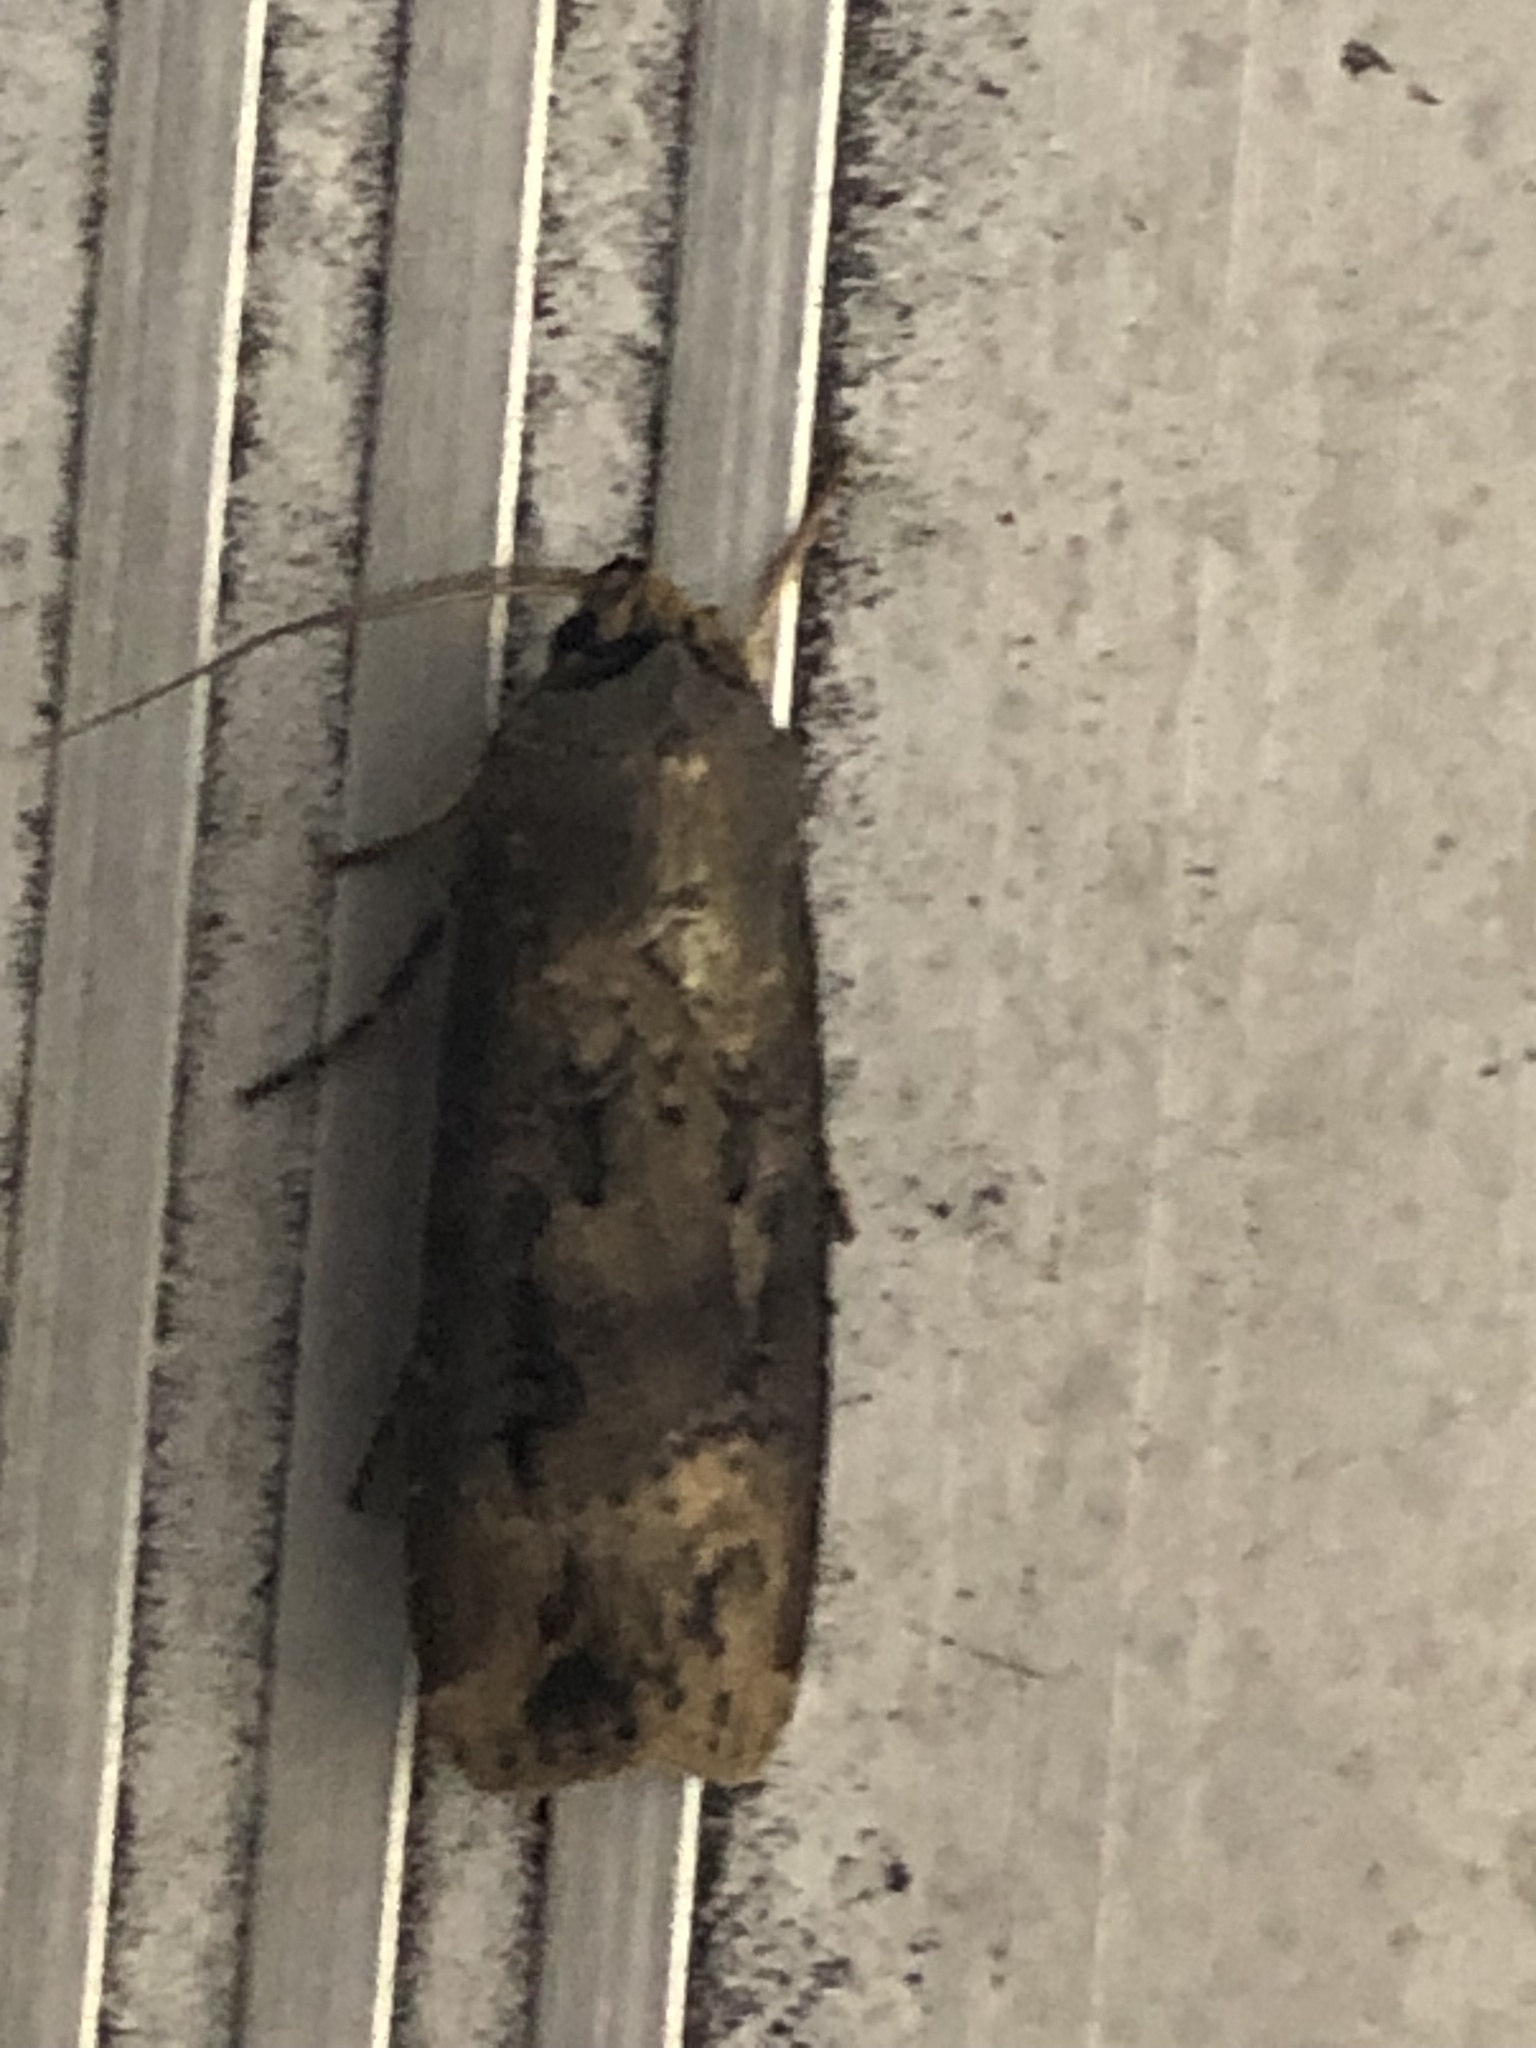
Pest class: cutworms